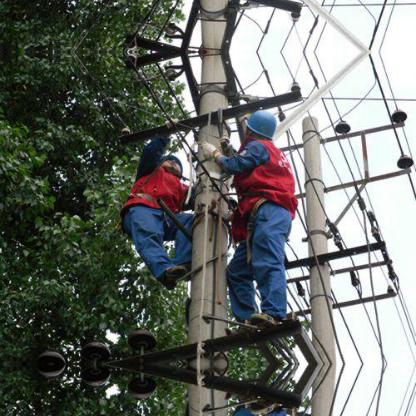
Objects in the image:
label: helmet
label: helmet